Exira, Iowa

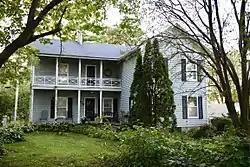
John D. Bush House

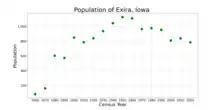
The population of Exira, Iowa from US census data

The oldest town in Audubon County, Exira was founded in 1857. The town was named for Exira Eckman, daughter of Judge John Eckman from Ohio, who agreed to purchase a lot of property in the town if the town was named for his daughter.